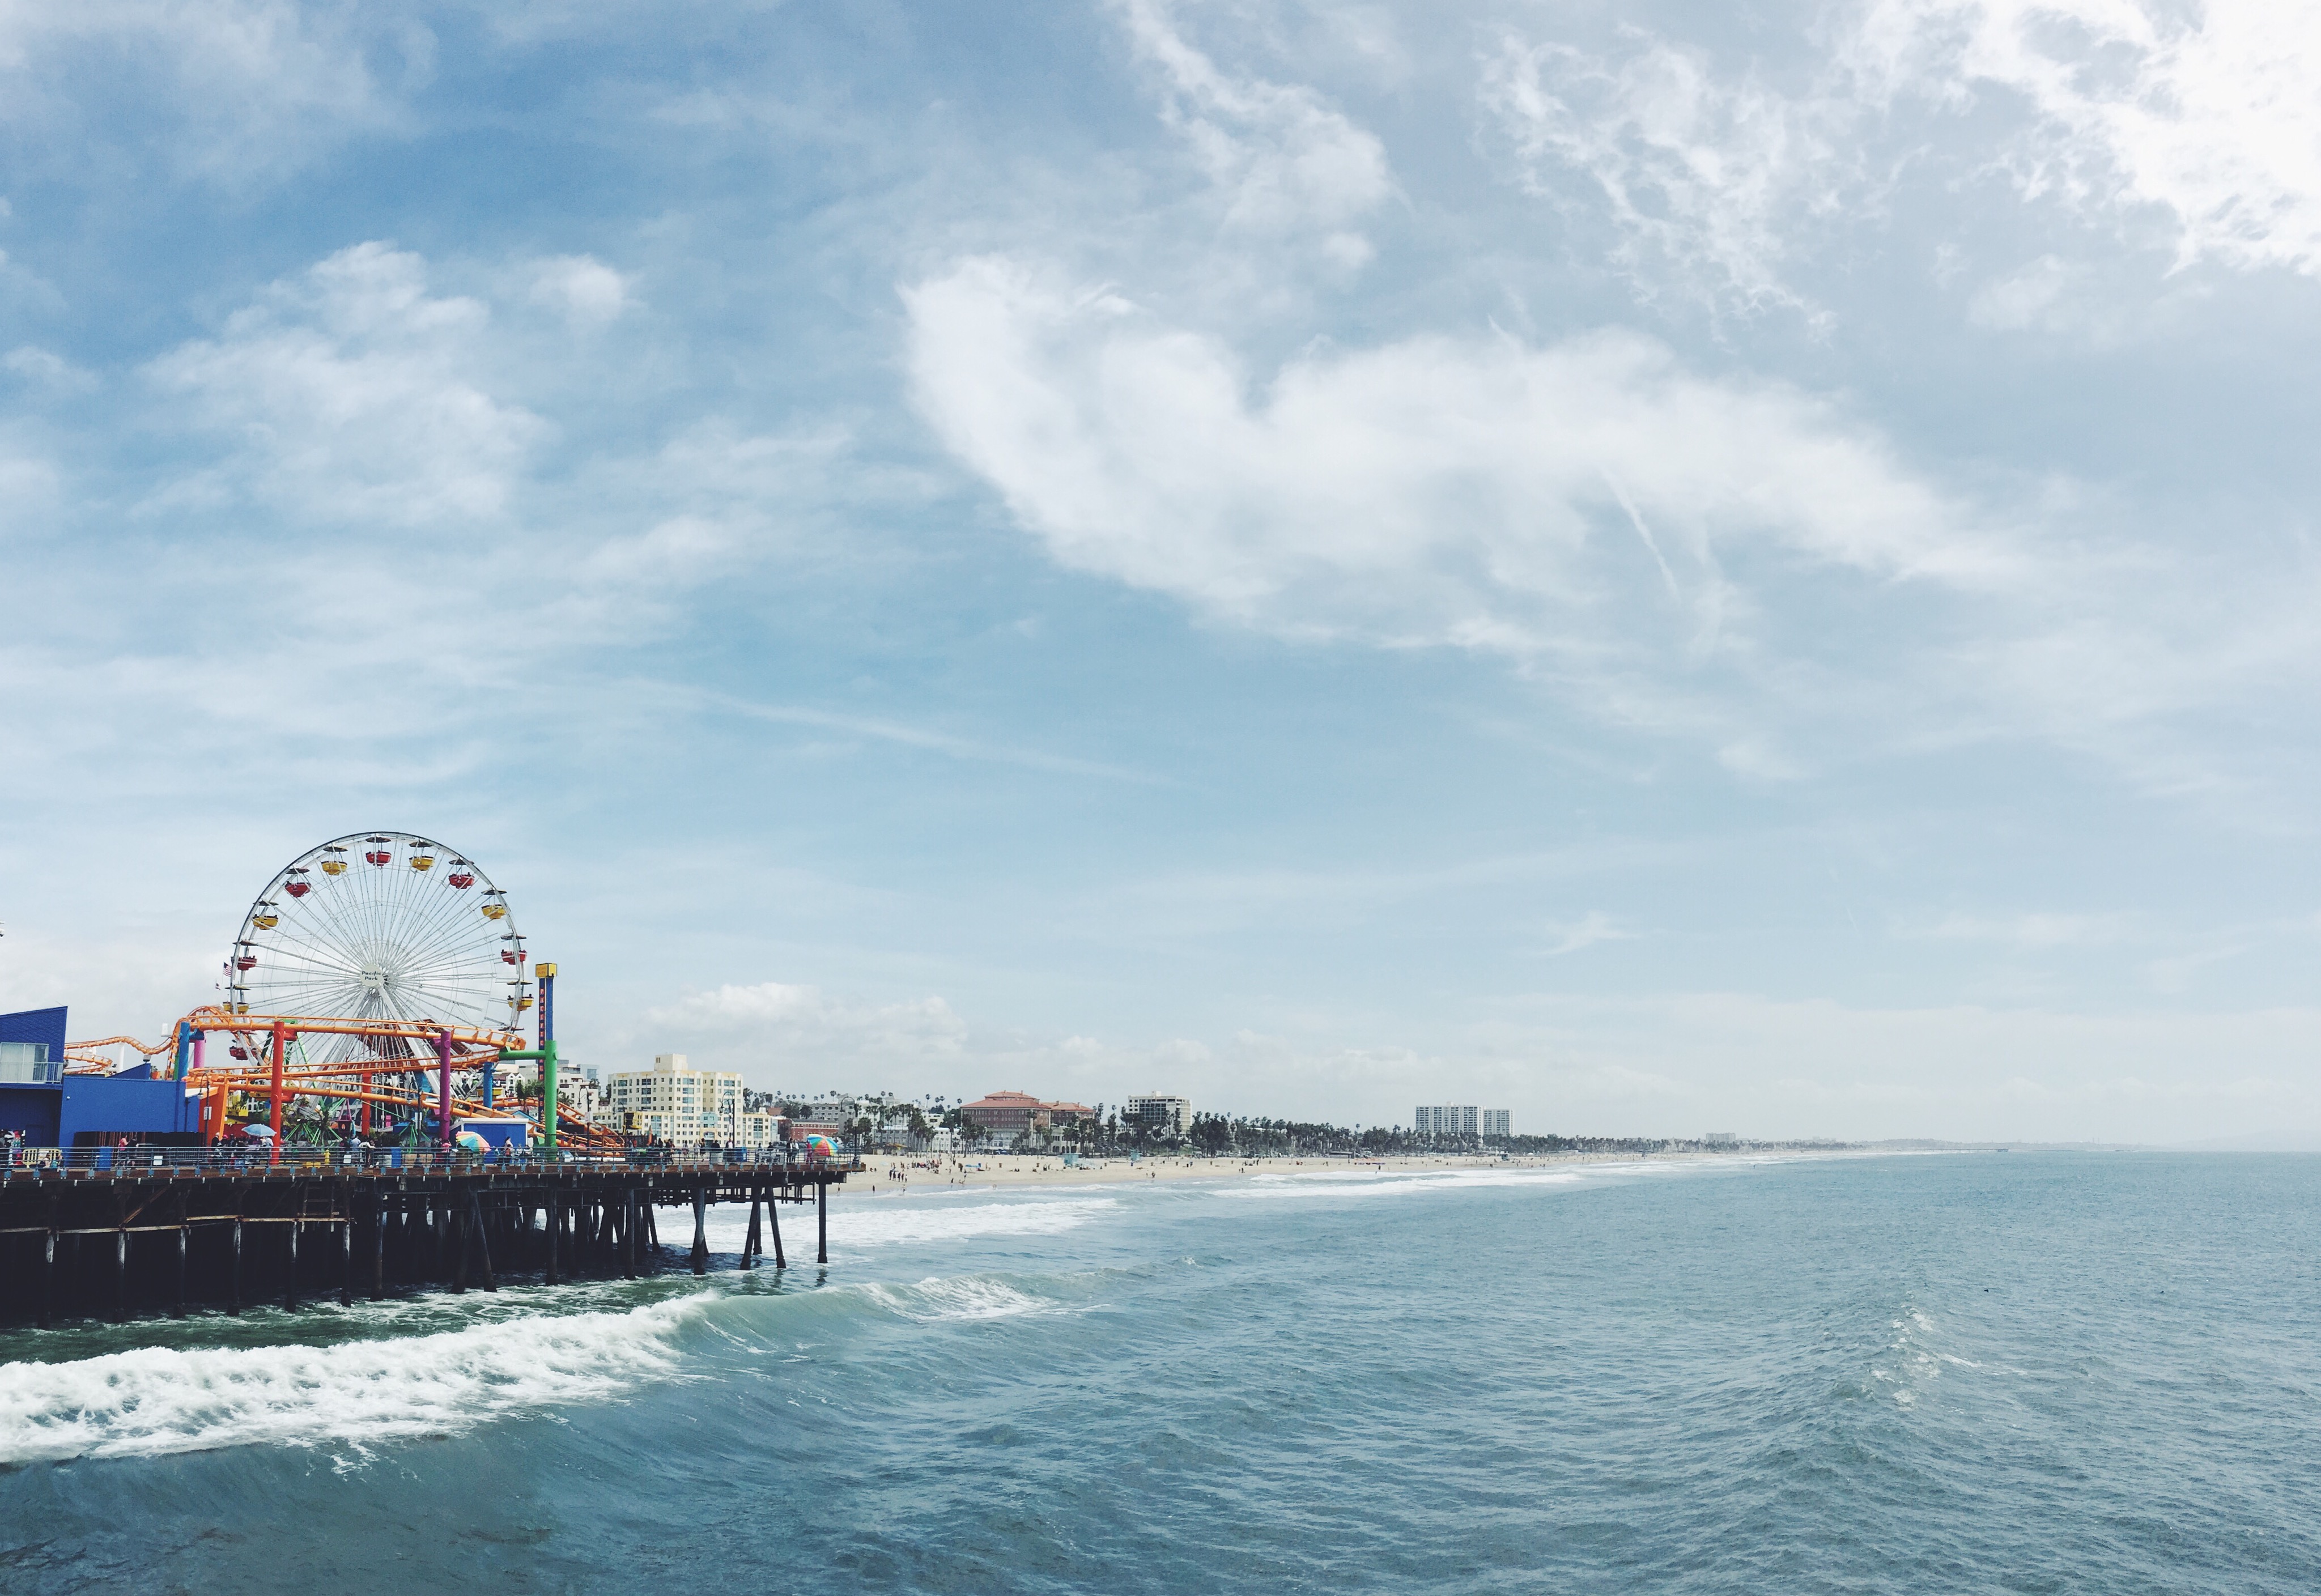
beach, sea, coast, water, ocean, horizon, sky, wave, vacation, vehicle, ferris wheel, amusement park, seascape, bay, seashore, clouds